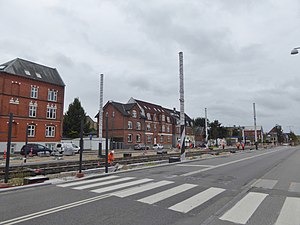
Vestre Stationsvej Station
Anlægsarbejder i juli 2020.
Vestre Stationsvej Station er en kommende letbanestation på Odense Letbane, beliggende på Vestre Stationsvej ved krydset med Kingosgade i Odense. Stationen forventes at åbne sammen med letbanen i tredje kvartal af 2021.